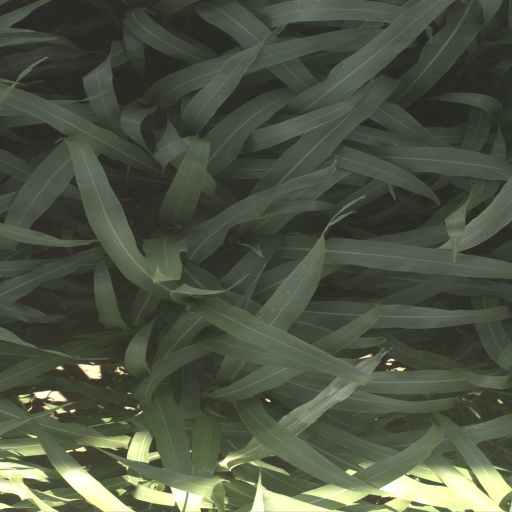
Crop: sorghum